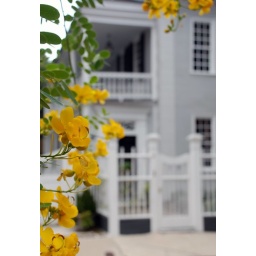
yellow flowers with charleston porch in background